Timothy H. Heaton

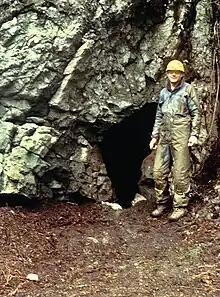
Timothy H. Heaton at the On Your Knees Cave in Alaska

Timothy H. Heaton is a professor of earth sciences at The University of South Dakota (USD), Vermillion, specializing in archaeological geology. Much of Heaton's work is focused on the Great Basin as well as on forming chronologies for the extinction of many Ice Age animals. He is most widely known for his work at On Your Knees Cave located in Prince of Wales Island in southeast Alaska where early humans remains ca. 10,300 years old were found. This find is one of the oldest human genetic samples recovered in the Americas. The site record further supports the possibility the first people into the Americas south of the ice sheets traveled along the Alaskan coast by boat rather than overland through central Canada. He also discovered a new species of fossil skunk (Brachyprotoma) at Crystal Ball Cave, Utah.